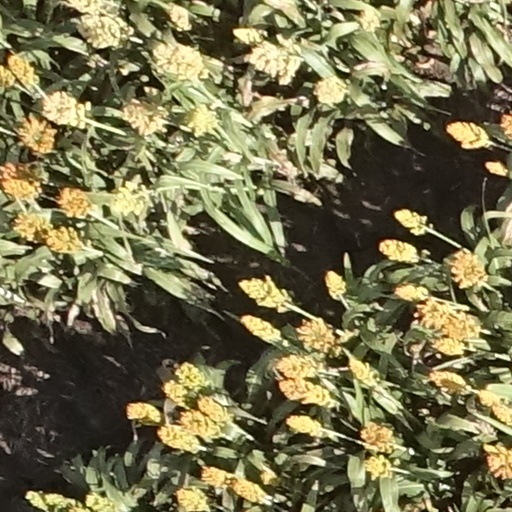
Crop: sorghum